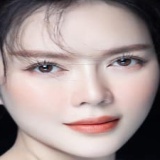
diễn viên Lý Nhã Kỳ